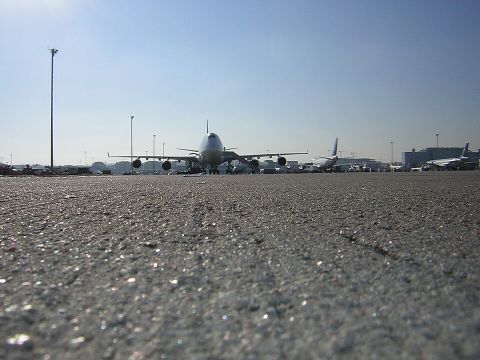
Road surface condition: dry